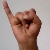
The image shows a hand gesture representing the letter 'I' in Indian Sign Language.